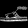
Label: Sandal